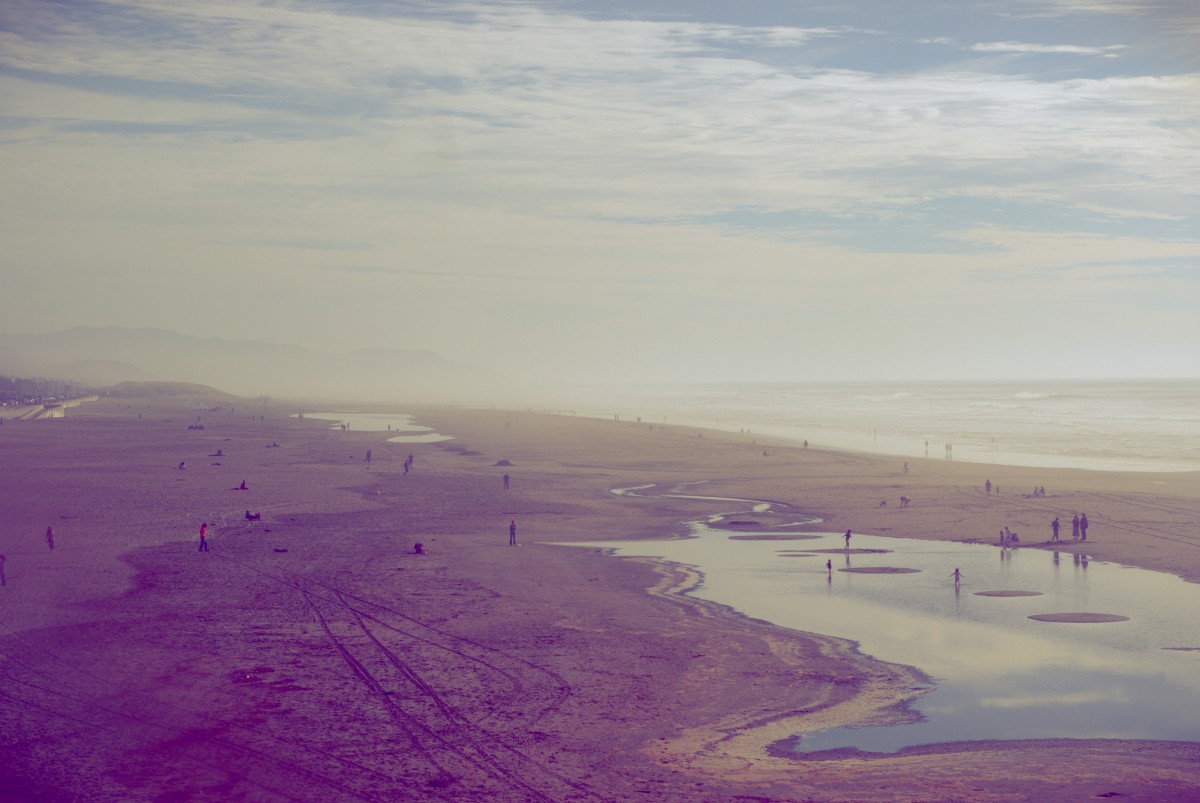
Tags: landscape, sea, coast, sand, ocean, horizon, mountain, cloud, people, sky, sunrise, sunset, morning, hill, shore, wave, dawn, tide, dusk, evening, bay, plain, plateau, habitat, natural environment